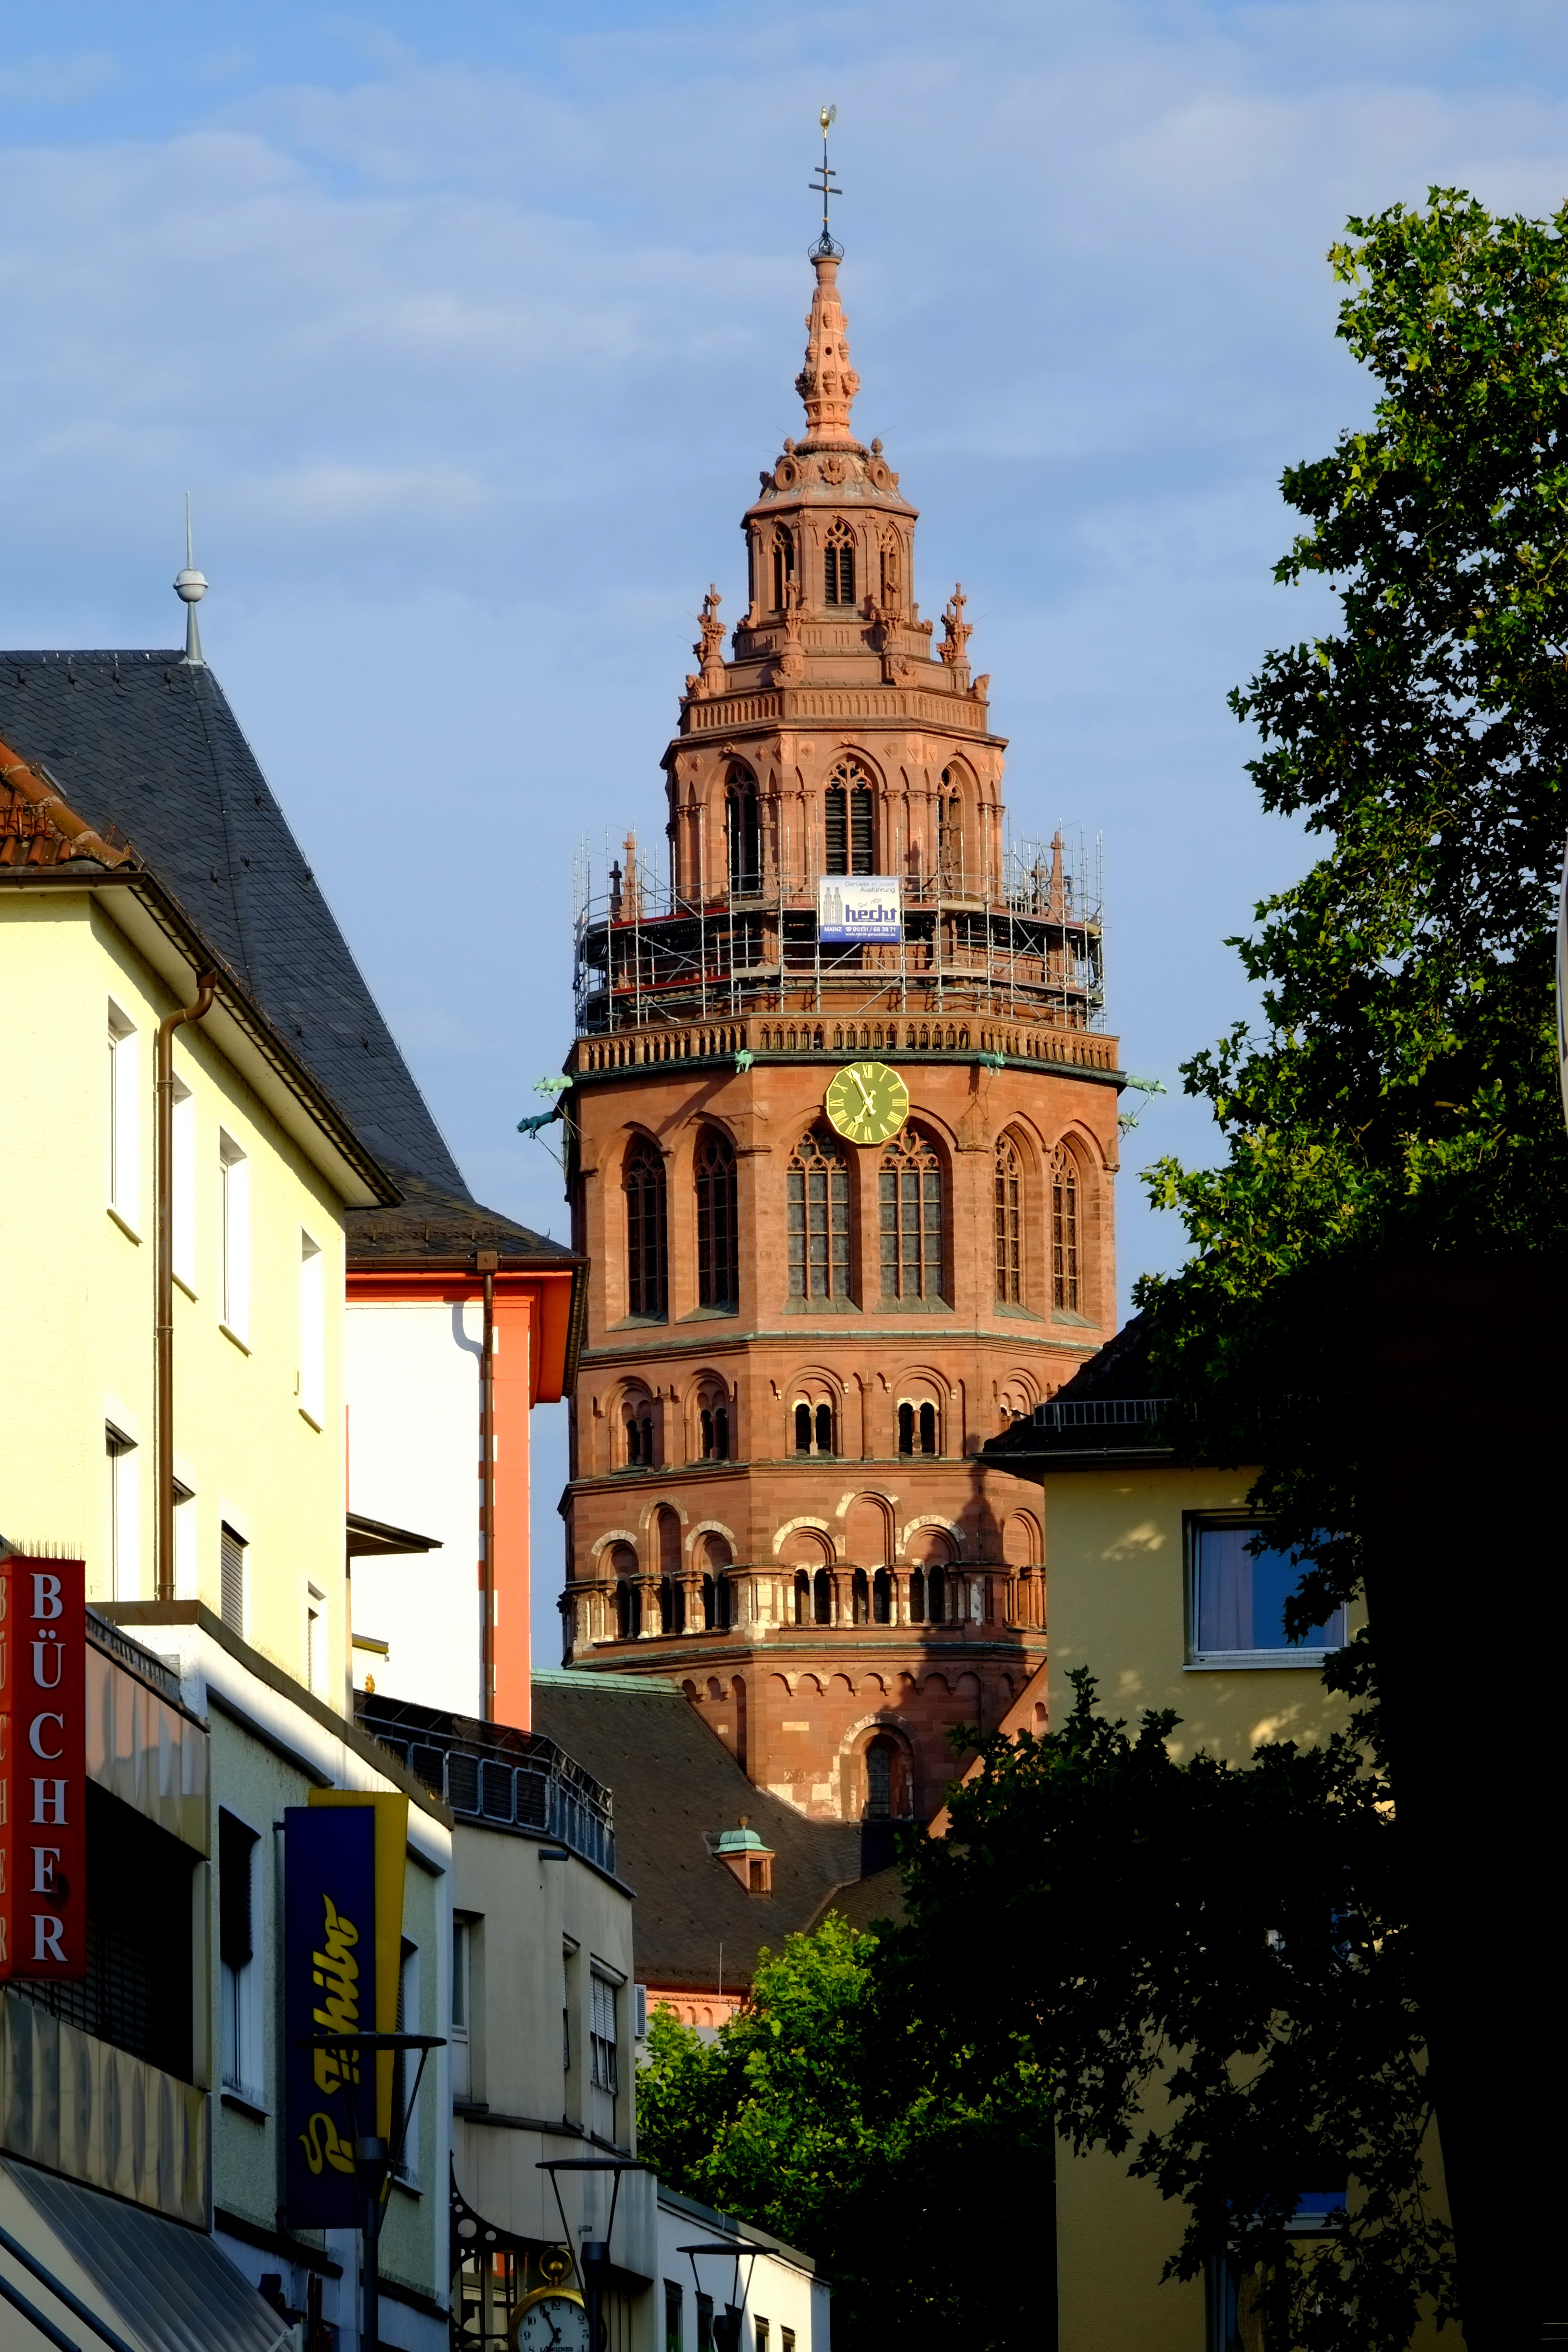
architecture, house, town, building, chateau, city, cityscape, downtown, tower, landmark, facade, church, cathedral, place of worship, places of interest, old town, catholic, dom, input, historically, middle ages, mainz, sublime, imposing, enormous, sand stone, mainz cathedral, crowd puller, historic preservation, roman catholic, bischoff